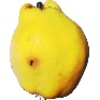
Label: Quince 1